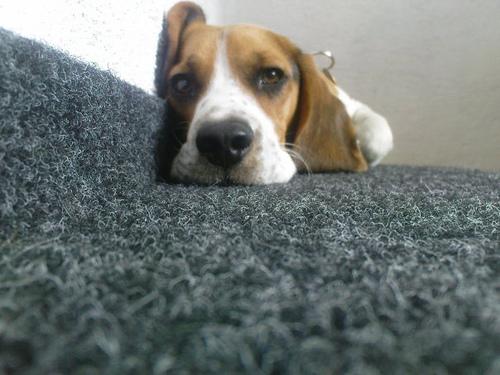
Breed: beagle